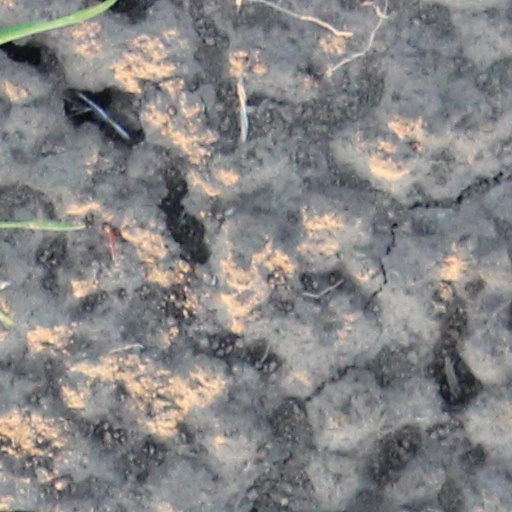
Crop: wheat